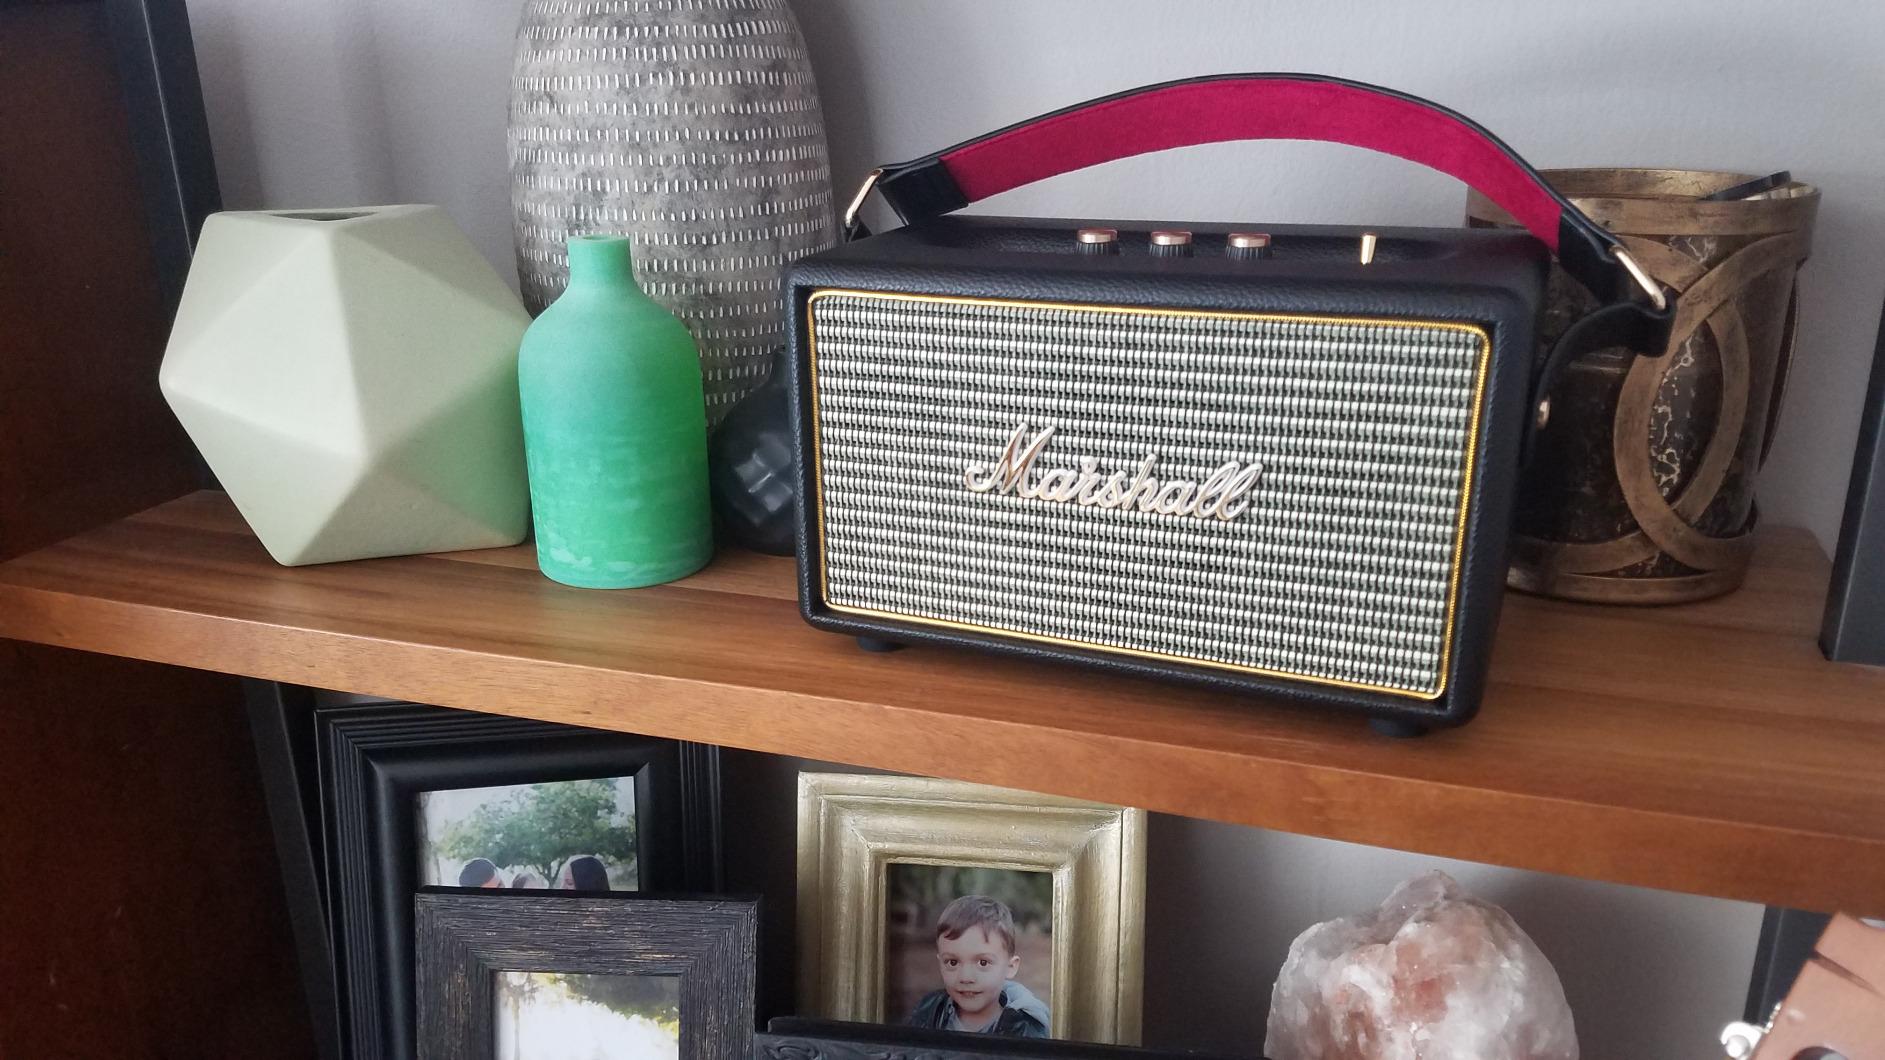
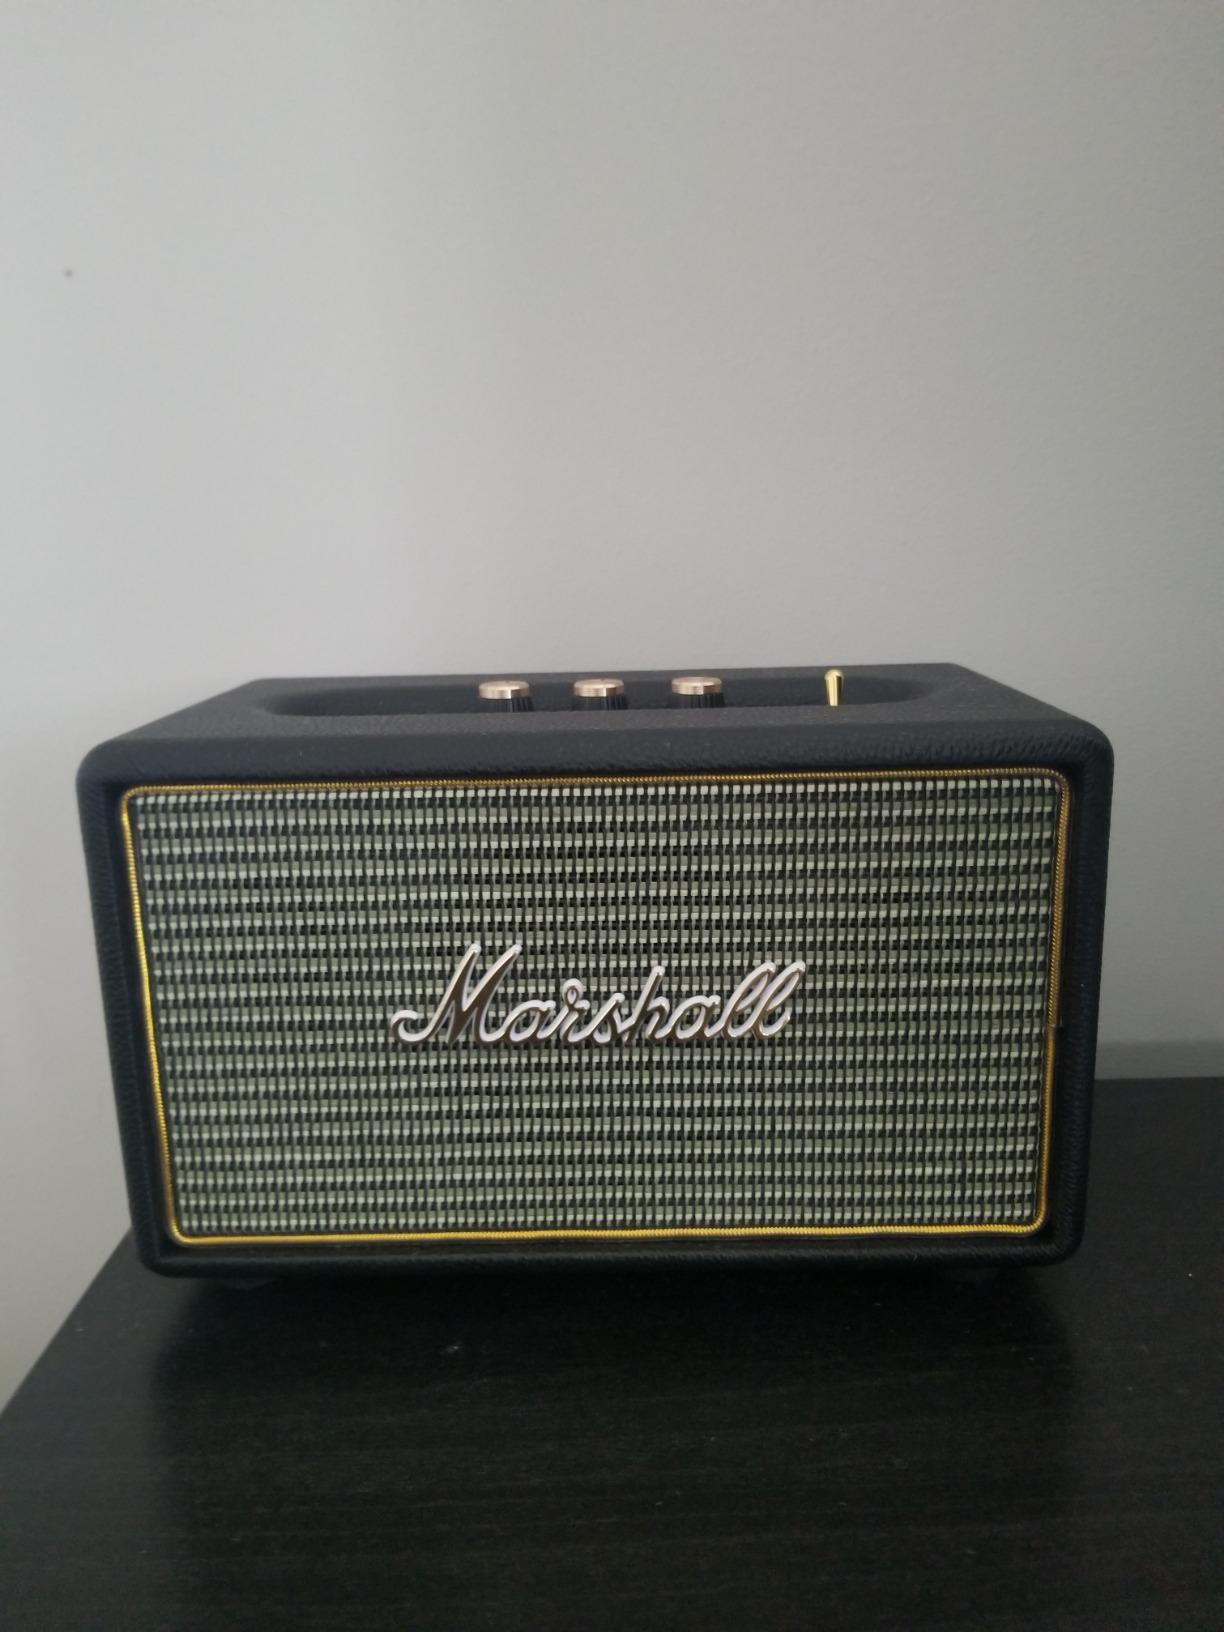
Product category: speaker
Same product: yes